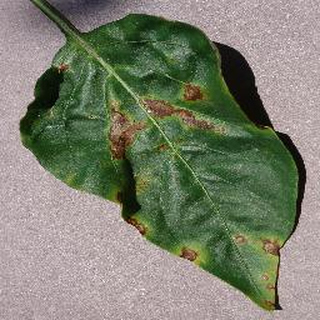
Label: bell_pepper_bacterial_spot